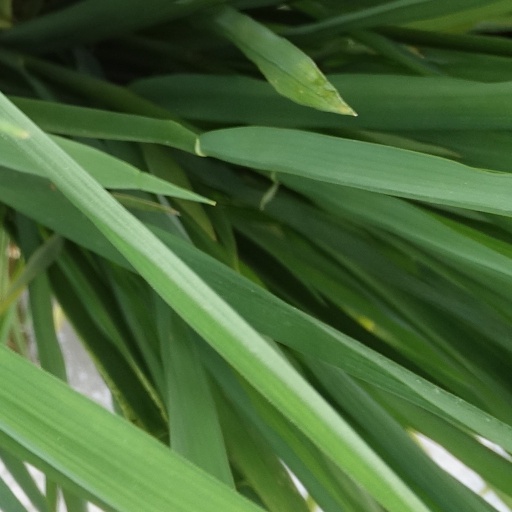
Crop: rice